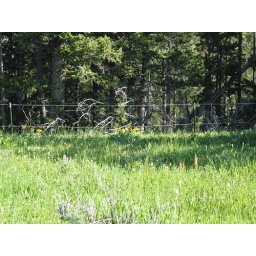
Grass and flowers looking north to trees growing in the gully.